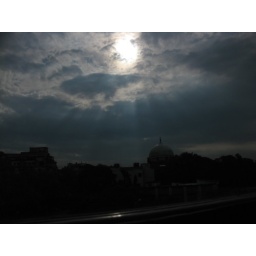
sky in morning from my office